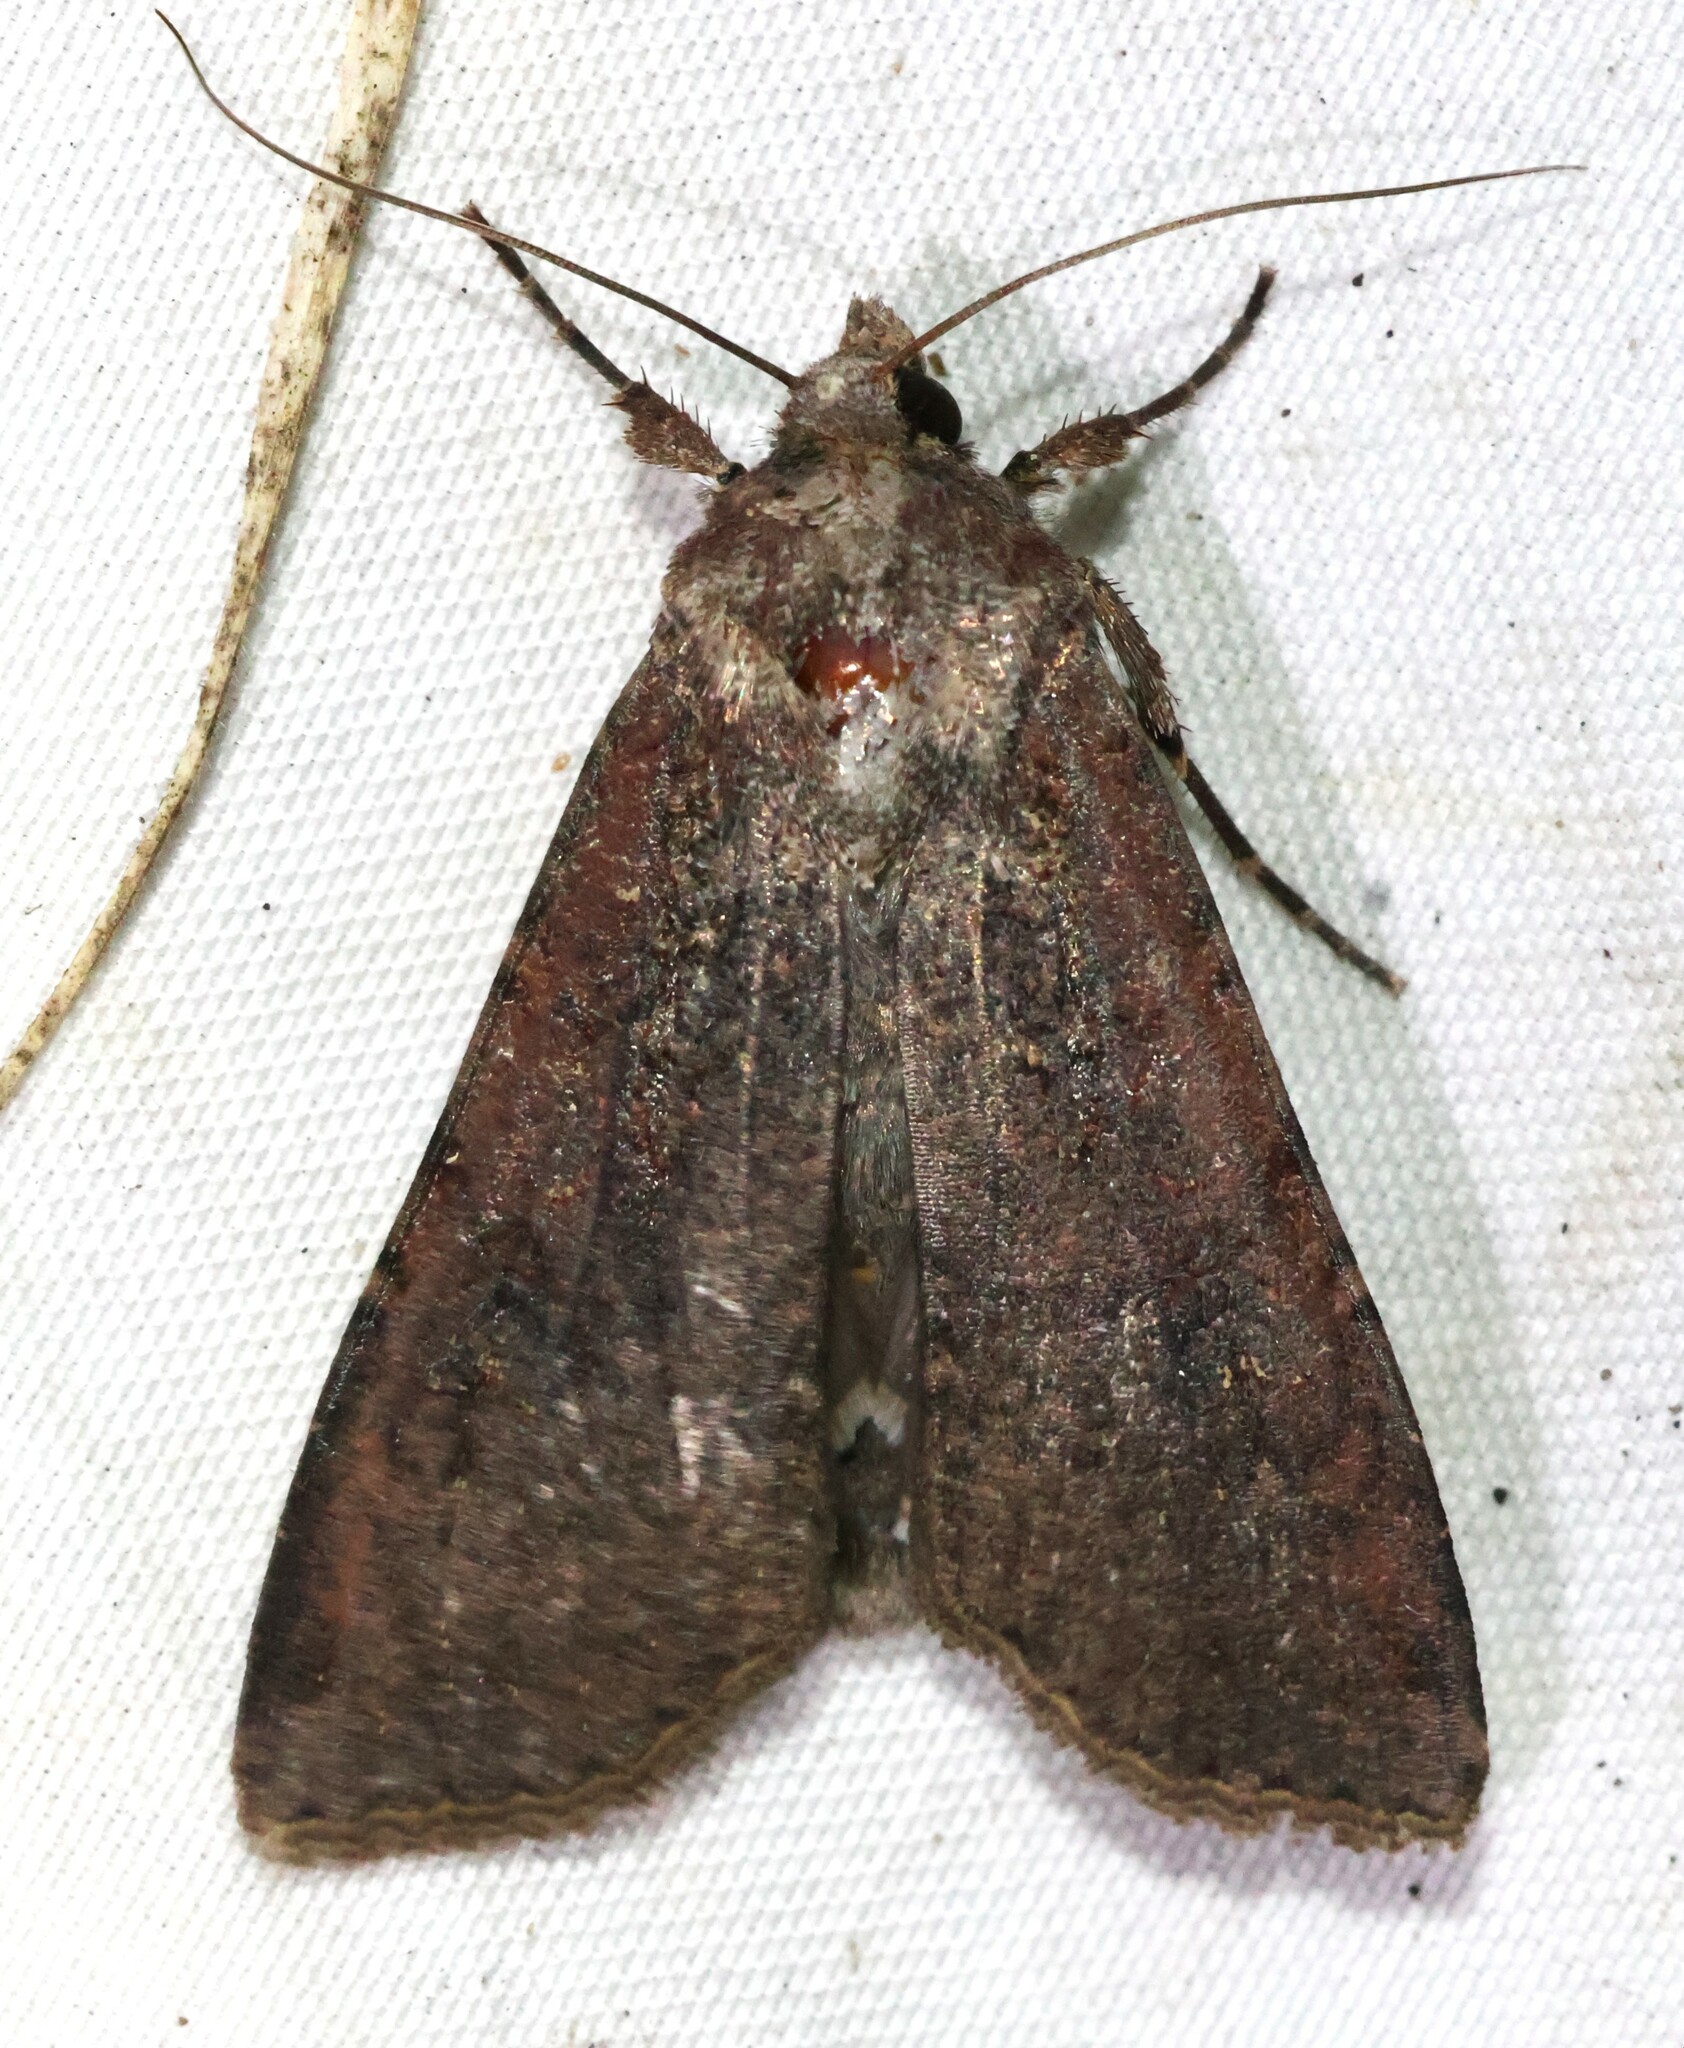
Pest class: cutworms